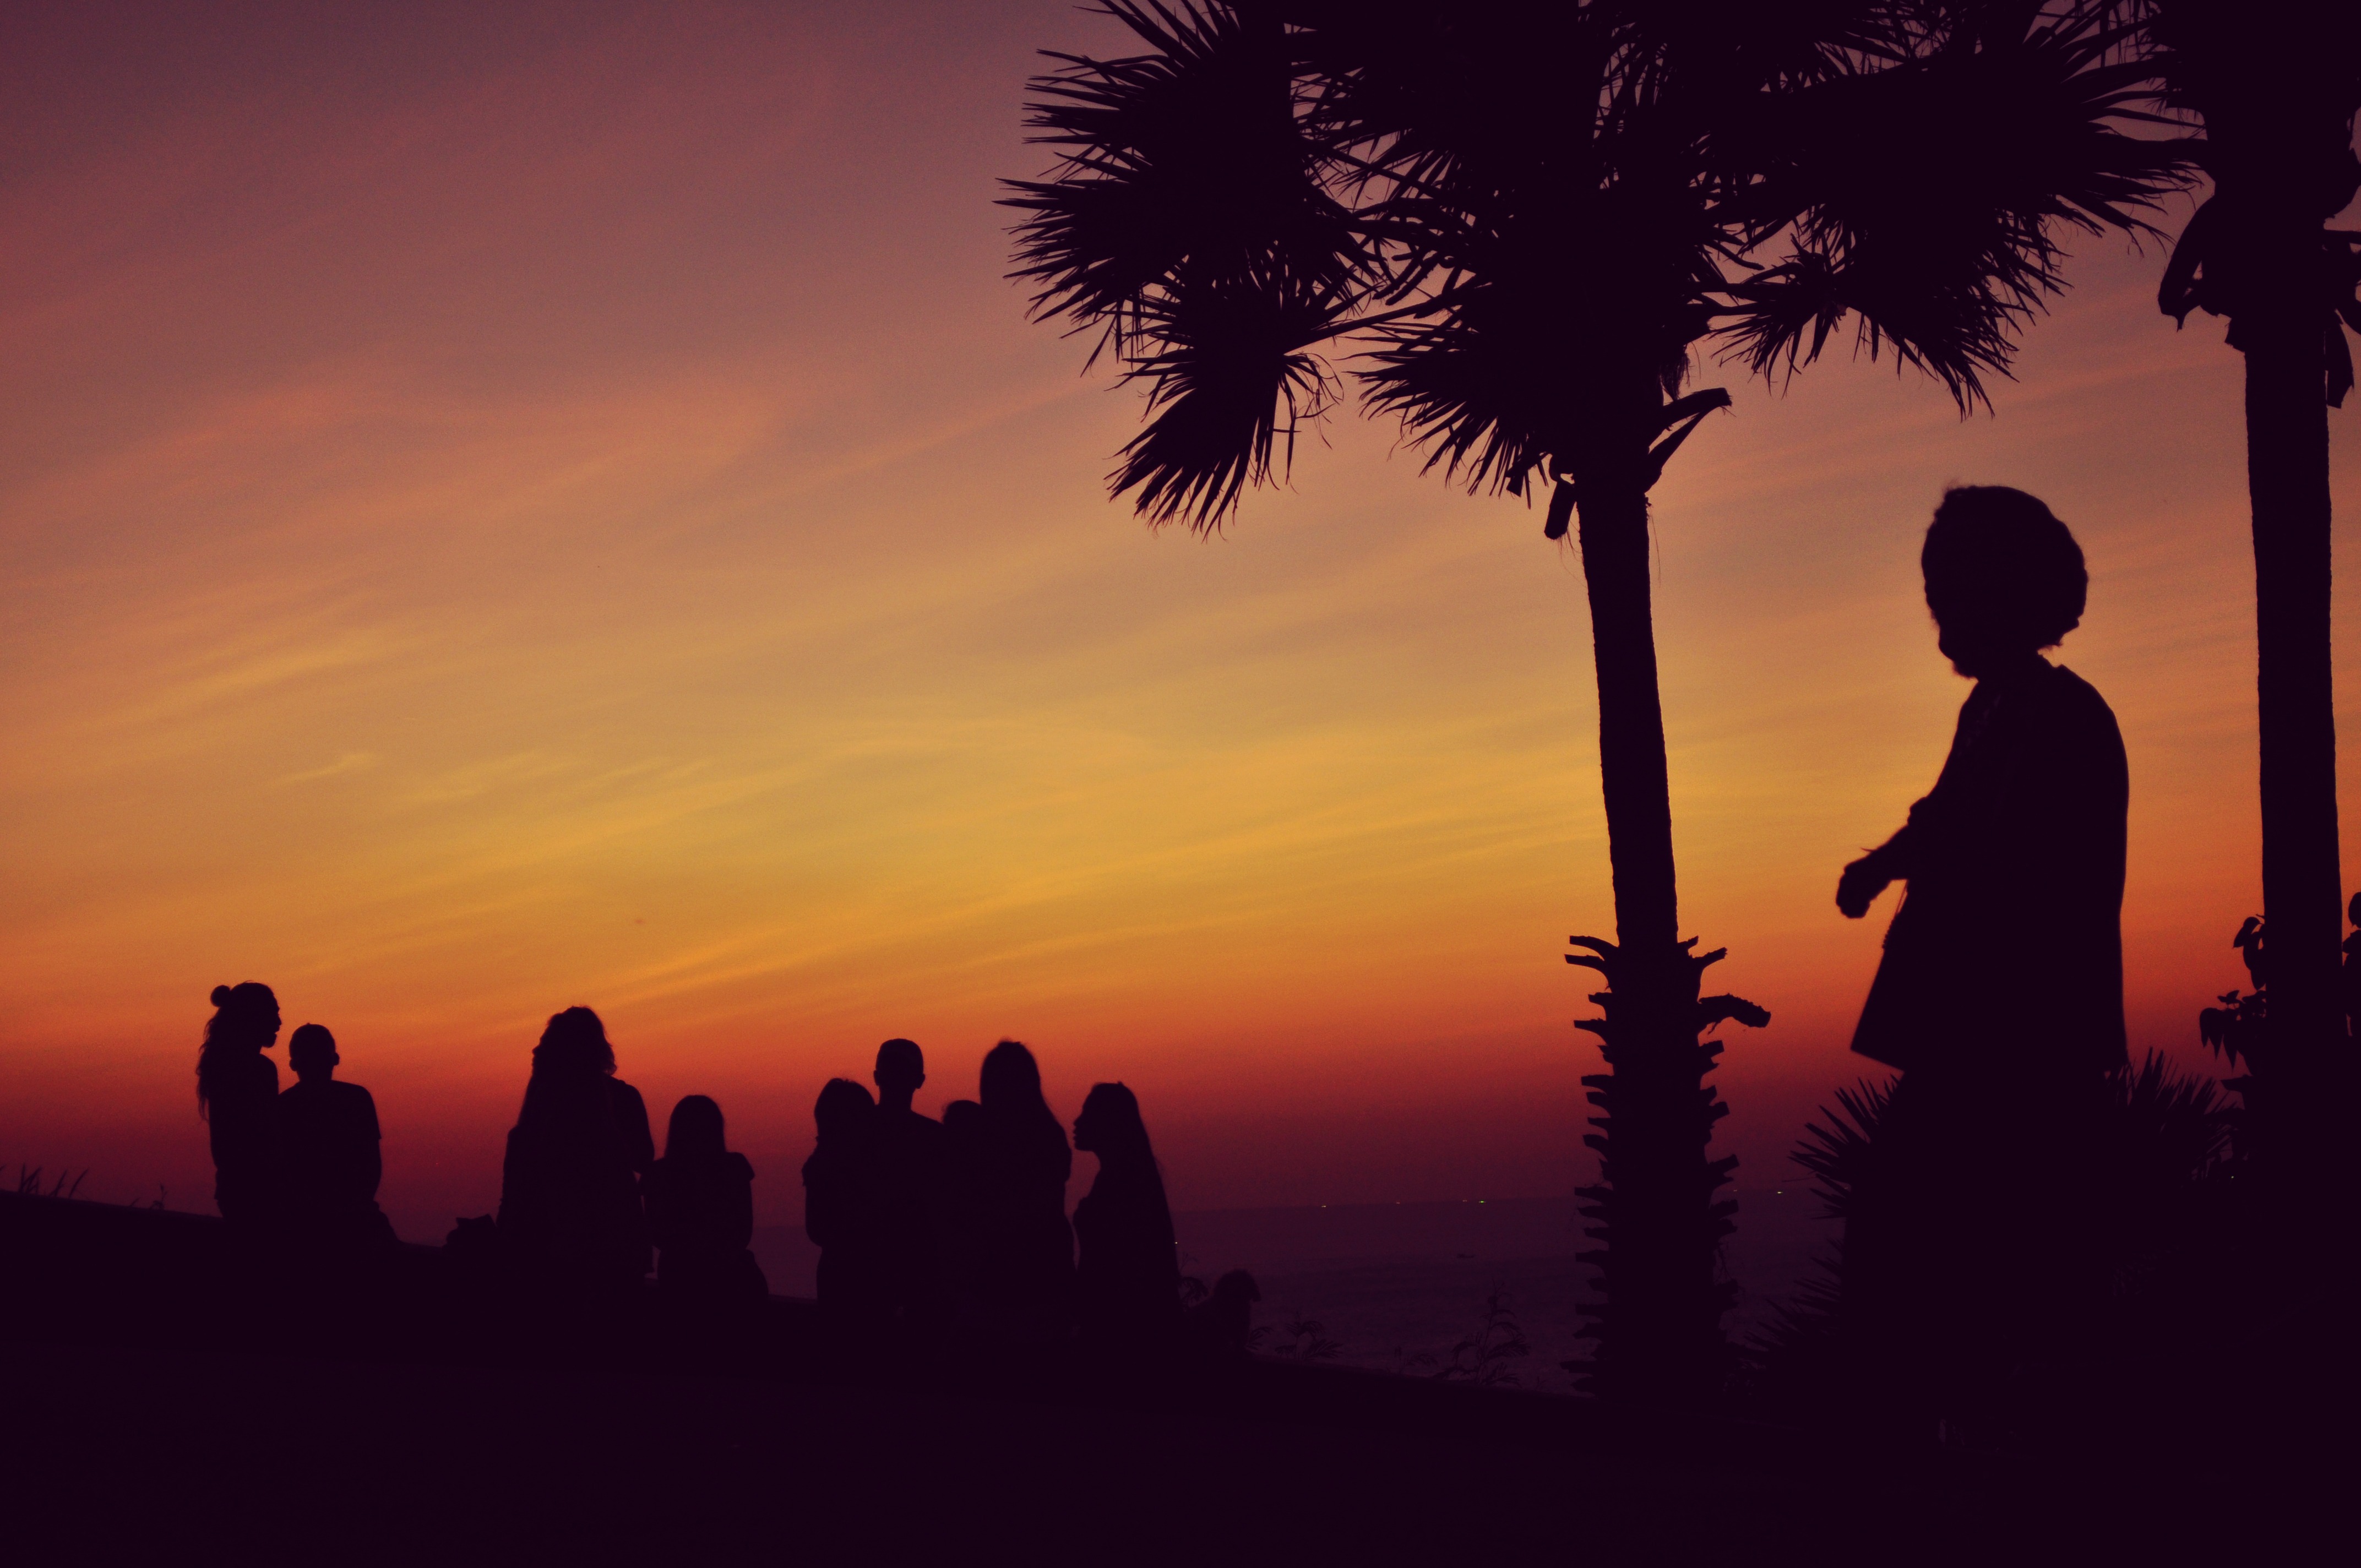
tree, nature, horizon, silhouette, music, sky, sun, sunrise, sunset, sunlight, morning, dawn, dusk, environment, evening, tranquil, scenic, weather, musician, savanna, cloudscape, outdoors, clouds, reggae, meteorology, atmospheric phenomenon, arecales